Reunification Stadium

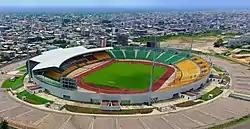

Reunification Stadium is a multi-use stadium in Douala, Cameroon. It is currently used mostly for football matches and serves as a home ground of Union Douala. The stadium holds 39,000 people and was built in 1972. On Sunday 14 May 2023, 27,634 people showed up for two Elite One play-off games at the Reunification Stadium, a record attendance. The first game was between Coton Sport and Gazelle FA, the second one between Canon de Yaoundé and Bamboutos FC.